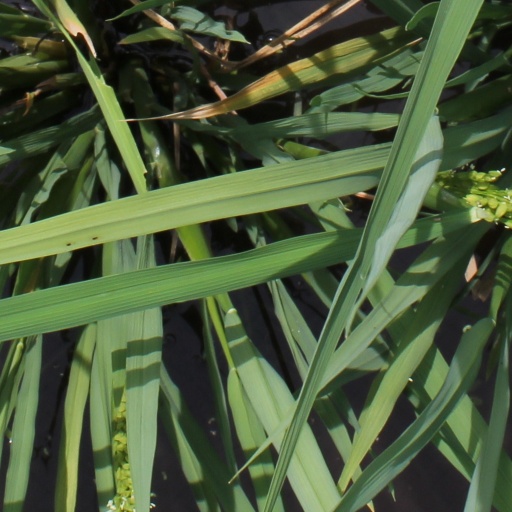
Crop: rice